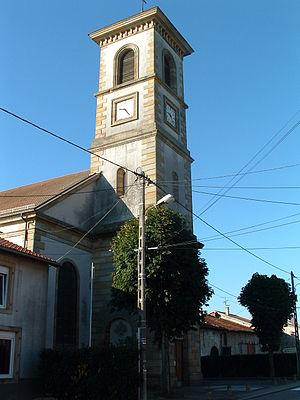
Eglise de Guessling-Hemering
Guessling-Hémering est une commune française située dans le département de la Moselle et le bassin de vie de la Moselle-Est, en région Grand Est.
L’église Saint-Gangoulf est un édifice de culte catholique dédié à Gangolf d'Avallon, saint patron de la paroisse de Guessling-Hémering en Moselle.